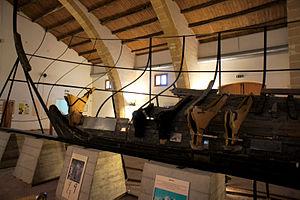
Les épaves puniques de Marsala sont deux épaves puniques découvertes dans la zone dite Punta Scario, non loin de l'actuelle Marsala, en Sicile, en 1969 et fouillées à partir de 1971.